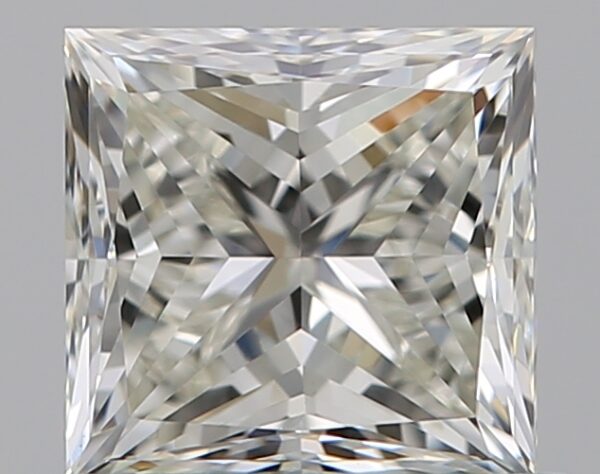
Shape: princess
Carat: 0.7
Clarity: VVS2
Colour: K
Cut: EX
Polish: EX
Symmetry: EX
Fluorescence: N
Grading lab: GIA
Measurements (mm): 4.8 x 4.67 x 3.42